2022 AFL Grand Final

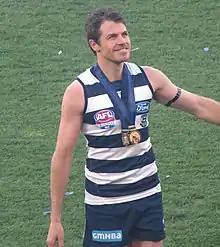
Isaac Smith, winner of the 2022 Norm Smith Medal

Geelong winger Isaac Smith, who had a game-high 32 disposals, a game-high 772 metres gained on the ground, three goals and 14 total score involvements to be responsible for much of Geelong's attacking play, received the Norm Smith Medal, polling 14 out of a possible 15 votes. At age 33, he was the oldest recipient of the accolade in its history. 2002 Norm Smith Medallist Nathan Buckley presented the medal.